Charles Kilpatrick (cyclist)

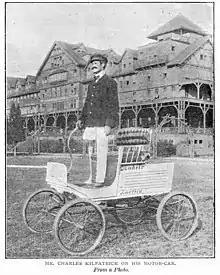
Kilpatrick standing in a steam-powered automobile manufactured by the Mobile Company of America, circa 1901.

Kilpatrick toured South Africa where he drew the attention of South African Republic President Paul Kruger who invited him to the Presidential mansion for tea, accompanied by a local newspaper editor who acted as a translator. Kruger presented him with a gold medal, leading to headlines in Johannesburg papers of "Kilpatrick, the luckiest man that over lived. He got a medal from Kruger, the first and only thing the President ever gave away."